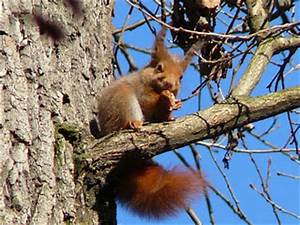
Label: squirrel